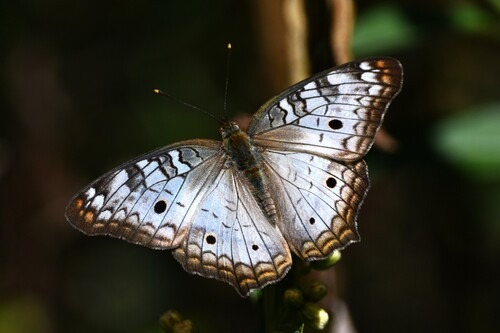
Scientific name: Anartia jatrophae
Common name: White peacock
Family: Nymphalidae
Order: Lepidoptera
Pollinator type: Primary pollinator
Habitat: Gardens, parks, and open areas
Geographic range: Southern United States to Argentina
Conservation status: Least Concern